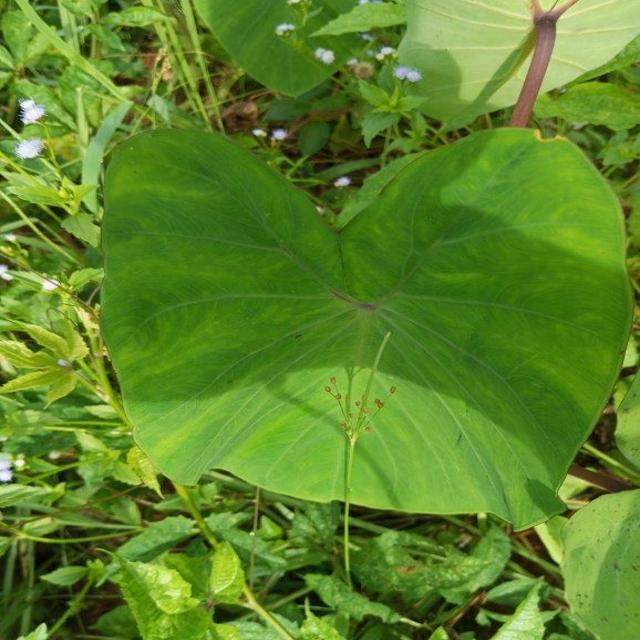
Label: Healthy